Miraculous catch of fish

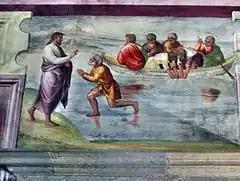
"Miraculous catch of 153 fish" fresco in the Spoleto Cathedral, Italy (second miracle)

In the Gospel of Luke, the first miraculous catch of fish takes place early in the ministry of Jesus and results in Peter as well as James and John, the sons of Zebedee, joining Jesus vocationally as disciples.